HMS Curacoa (D41)

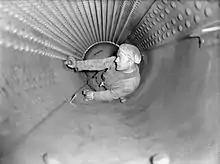
A stoker plugging a leaking boiler tube inside one of "Curacoa"s boilers at Rosyth, Scotland

The conversion was completed on 24 January 1940 and "Curacoa" was assigned to the Home Fleet. During the Norwegian Campaign, the ship escorted a British troop convoy to Åndalsnes (Operation Sickle) in mid-April. Together with the light cruiser , "Curacoa" landed the battalion of the Sherwood Foresters at Molde; the quay at Åndalsnes had proved to be too small to allow more than one cruiser at a time to disembark their troops before daylight. "Curacoa" returned home, but was ordered back to Åndalsnes to protect the beachhead there from German aircraft, arriving on 22 April. Repeatedly attacked over the next several days, the ship was hit on the forecastle by a bomb dropped by a bomber from the Third Group of Demonstration Wing 1 ("III./Lehrgeschwader 1") on the evening of the 24th. The bomb killed eight crewmen, who were buried at Veblungsnes after the ship returned home for repairs. Several hours before she was hit, her captain reported that she was running low on four-inch ammunition.